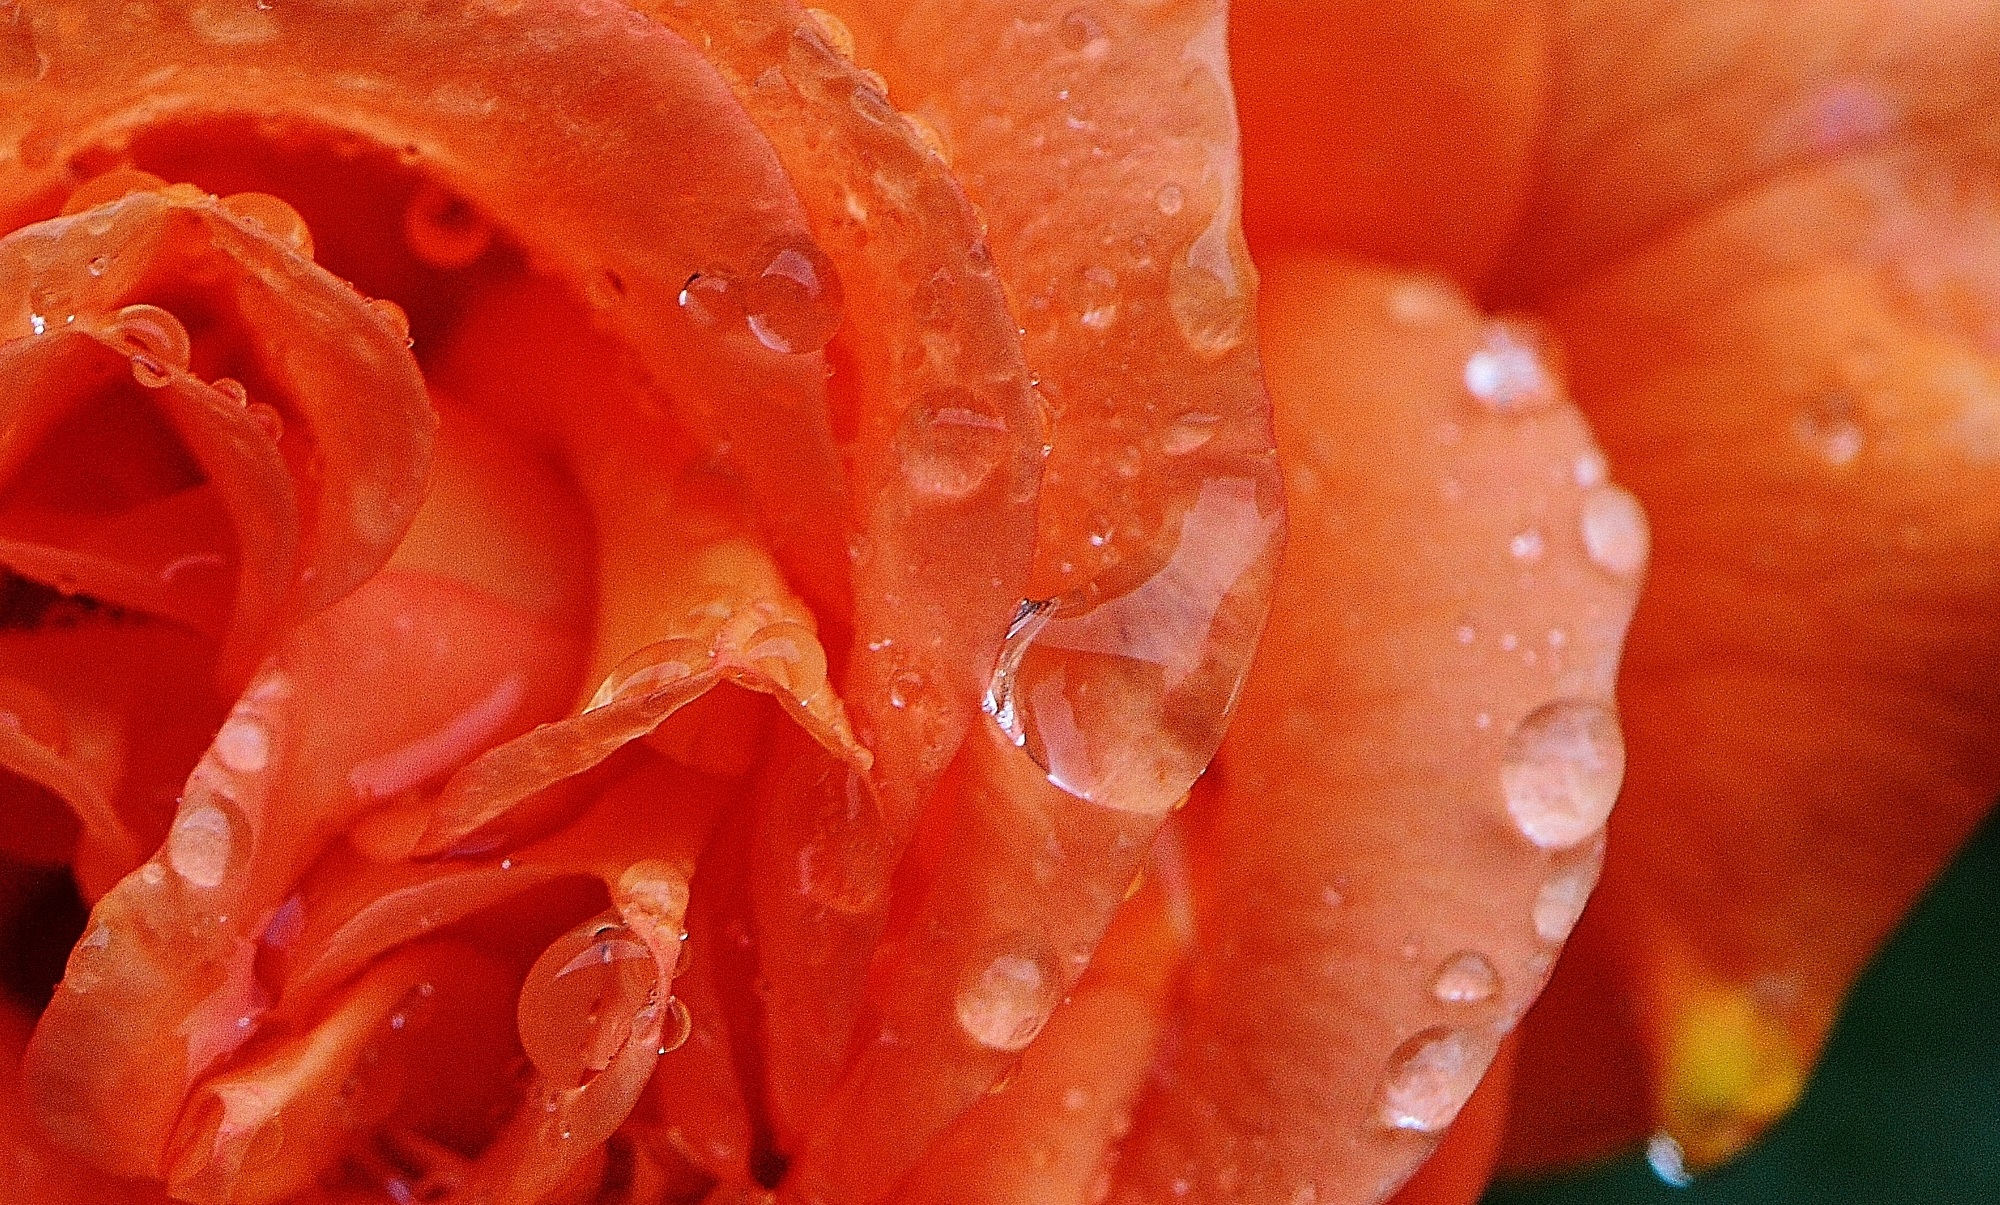
nature, blossom, plant, fruit, leaf, flower, petal, bloom, rose, food, red, produce, color, close up, beautiful, drop of water, rose bloom, macro photography, flowering plant, land plant